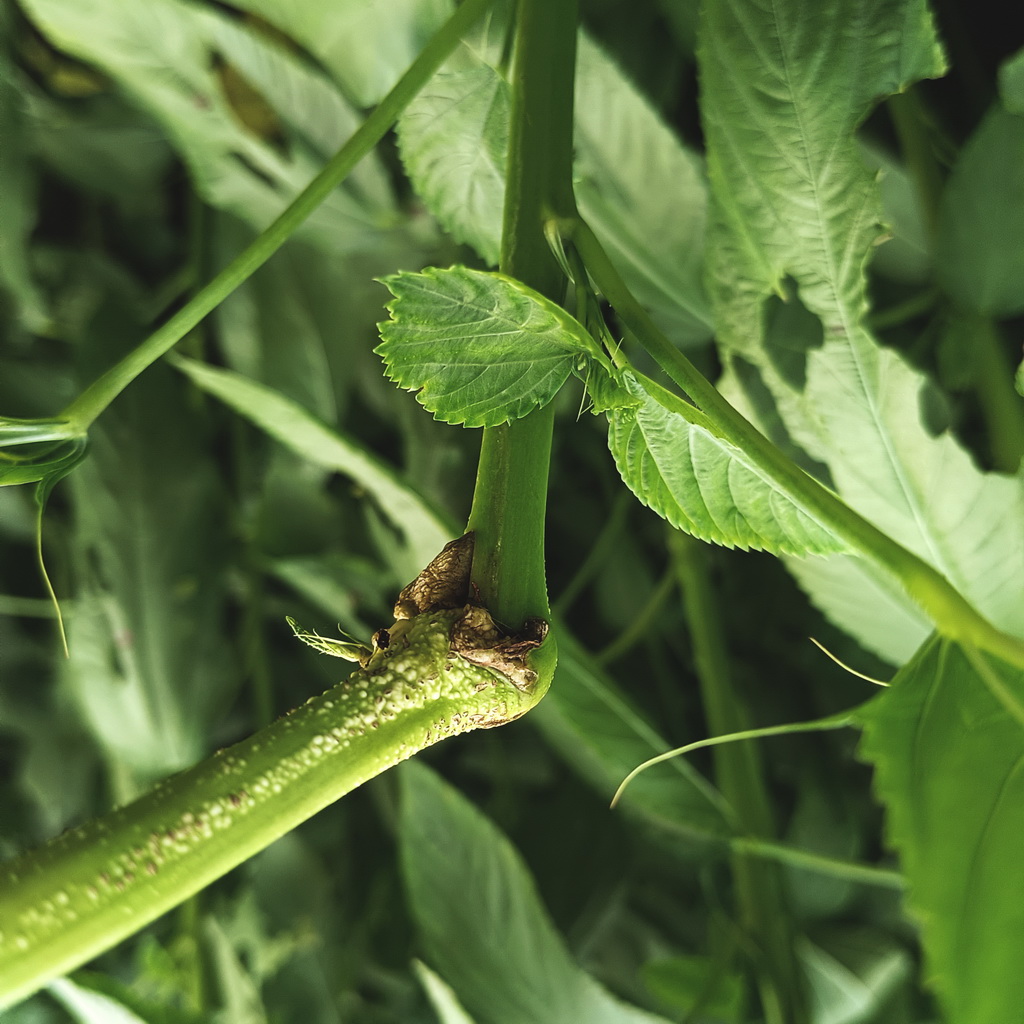
Label: Stem Soft Rot